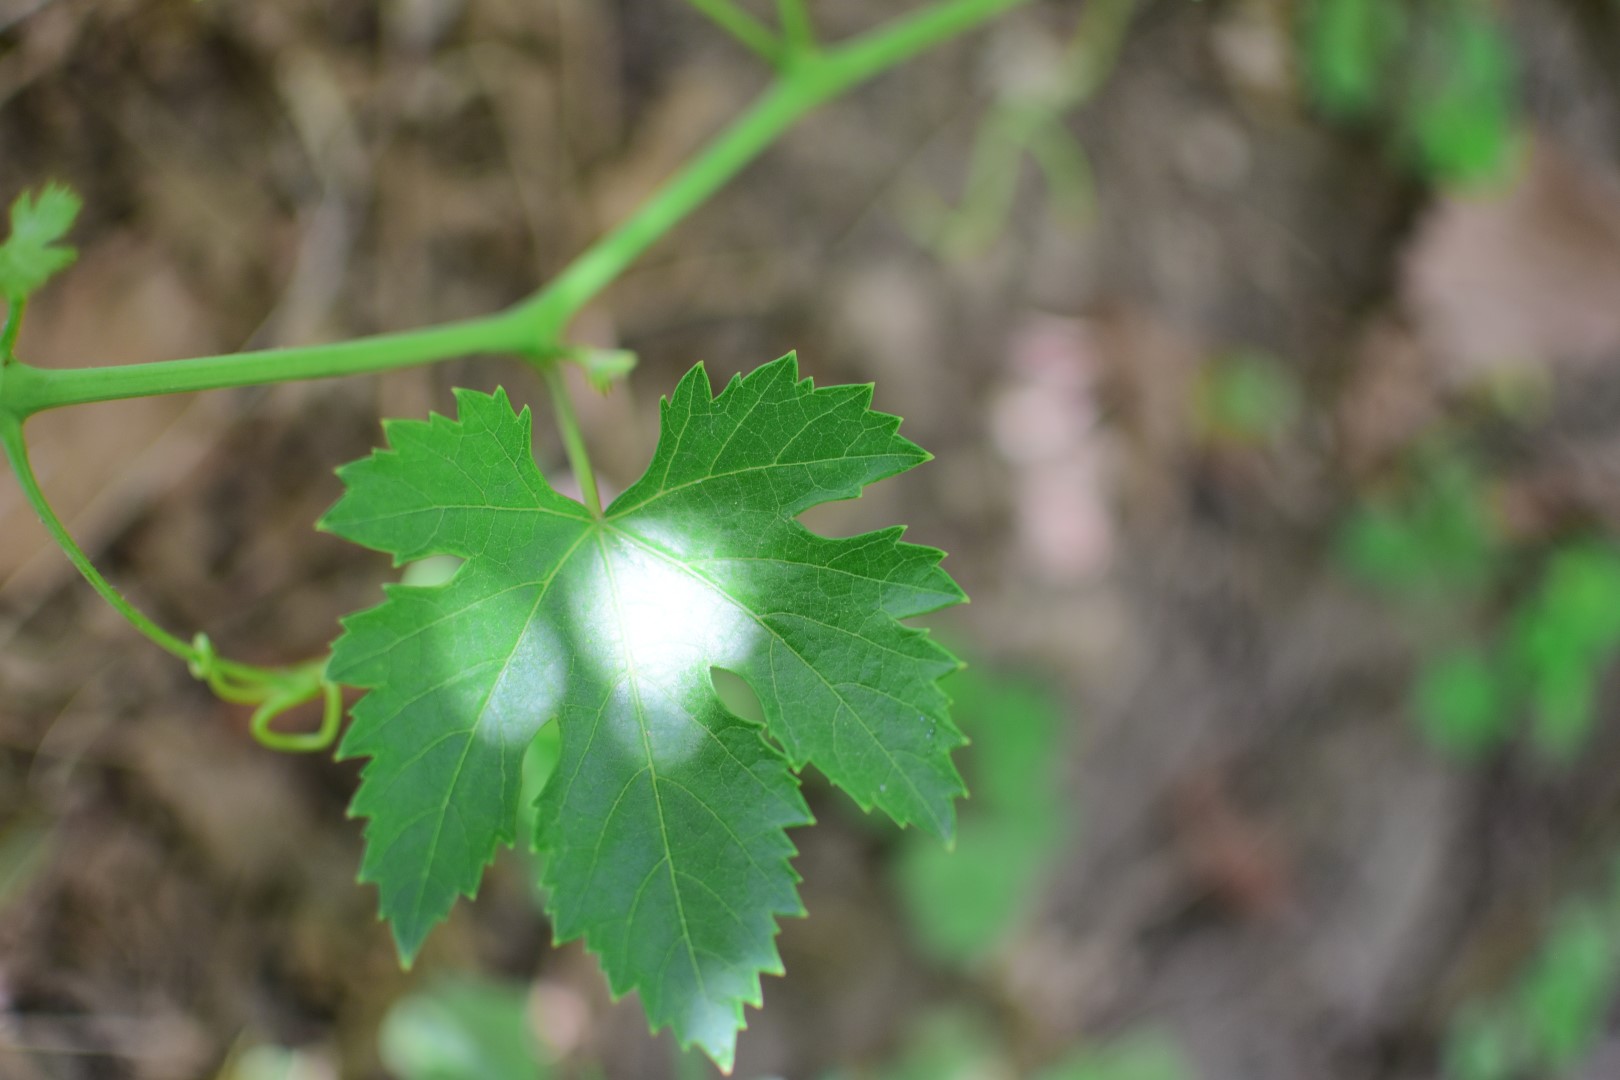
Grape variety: Halawani